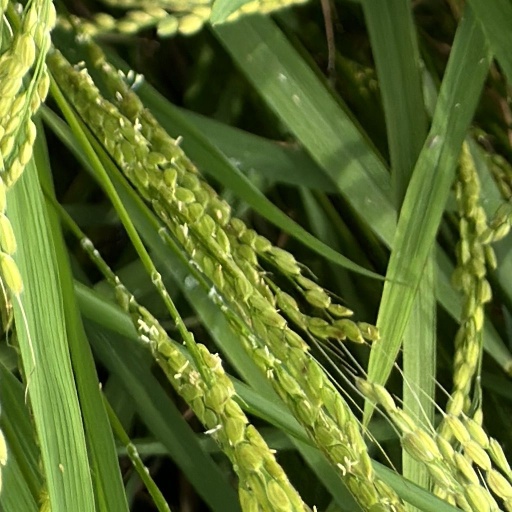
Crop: rice